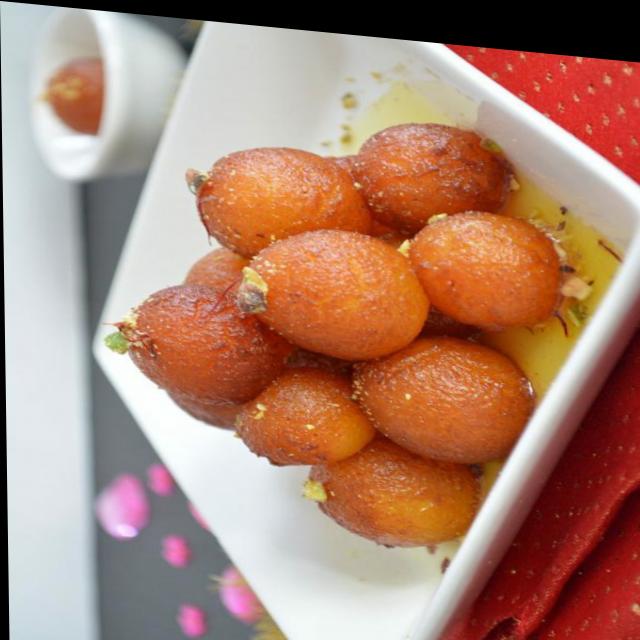
Dish: gulab_jamun